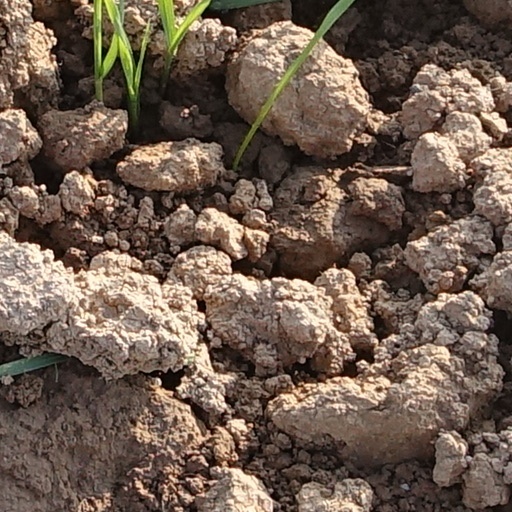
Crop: wheat